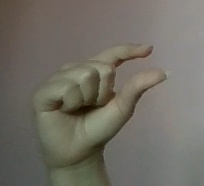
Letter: dal